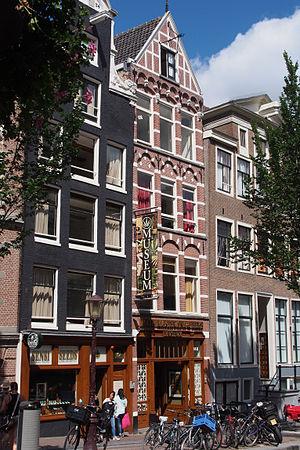
Amsterdam est la capitale des Pays-Bas, bien que le gouvernement ainsi que la plupart des institutions nationales siègent à La Haye. Sur la base des chiffres de l'année 2017, la commune d'Amsterdam compte plus de 850 000 habitants, appelés Amstellodamois, ce qui en fait la commune néerlandaise la plus peuplée. Elle est située au cœur de la région d'Amsterdam, regroupant environ 1 350 000 habitants. L'aire urbaine, qui rassemble plus de 2 400 000 résidents fait elle-même partie d'une conurbation appelée Randstad qui compte 7 100 000 habitants. La ville est la plus grande de Hollande-Septentrionale, mais n'est cependant pas le chef-lieu de la province, ce dernier étant Haarlem, situé à 19 kilomètres à l'ouest d'Amsterdam.
Le Hash Marihuana & Hemp Museum est un musée situé dans le quartier De Wallen à Amsterdam, aux Pays-Bas. D'après le musée, il a reçu plus de deux millions de visiteurs depuis son ouverture en 1985. Dédié au cannabis et à ses nombreuses applications, le musée offre aux visiteurs des informations sur les utilisations anciennes et modernes du cannabis à des fins médicales, religieuses et culturelles. Le musée met également l'accent sur la manière dont le chanvre peut être utilisé dans l'industrie et l'agriculture et propose même dans sa boutique de cadeaux des accessoires de mode et des cosmétiques fabriqués à partir de fibre de chanvre. En 2012, le musée a ouvert un autre site en Espagne, le Hash Marihuana & Hemp Museum de Barcelone.